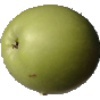
Label: apple_granny_smith